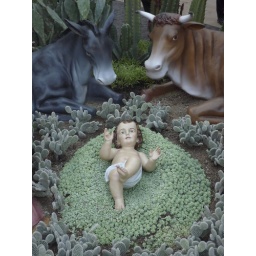
donkey and cow watch over JC in a bed of succulents